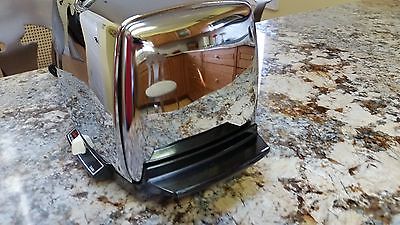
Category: toaster